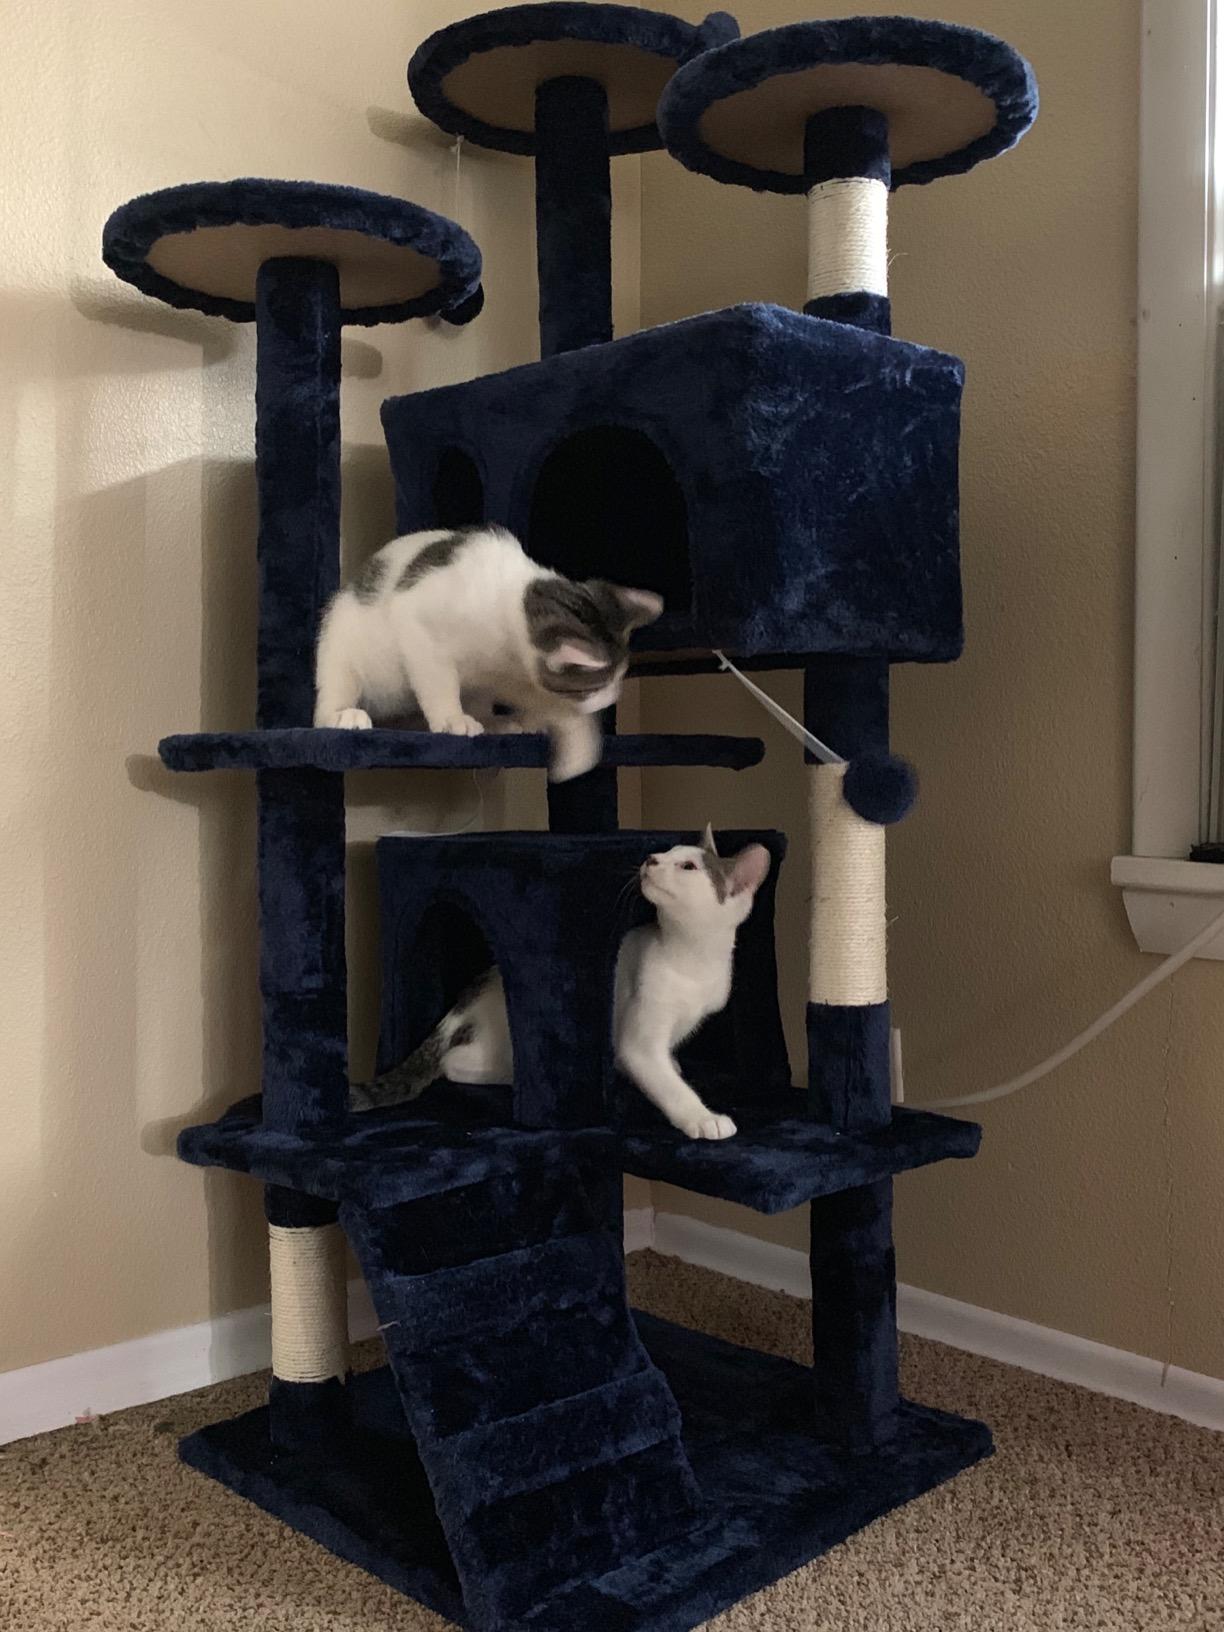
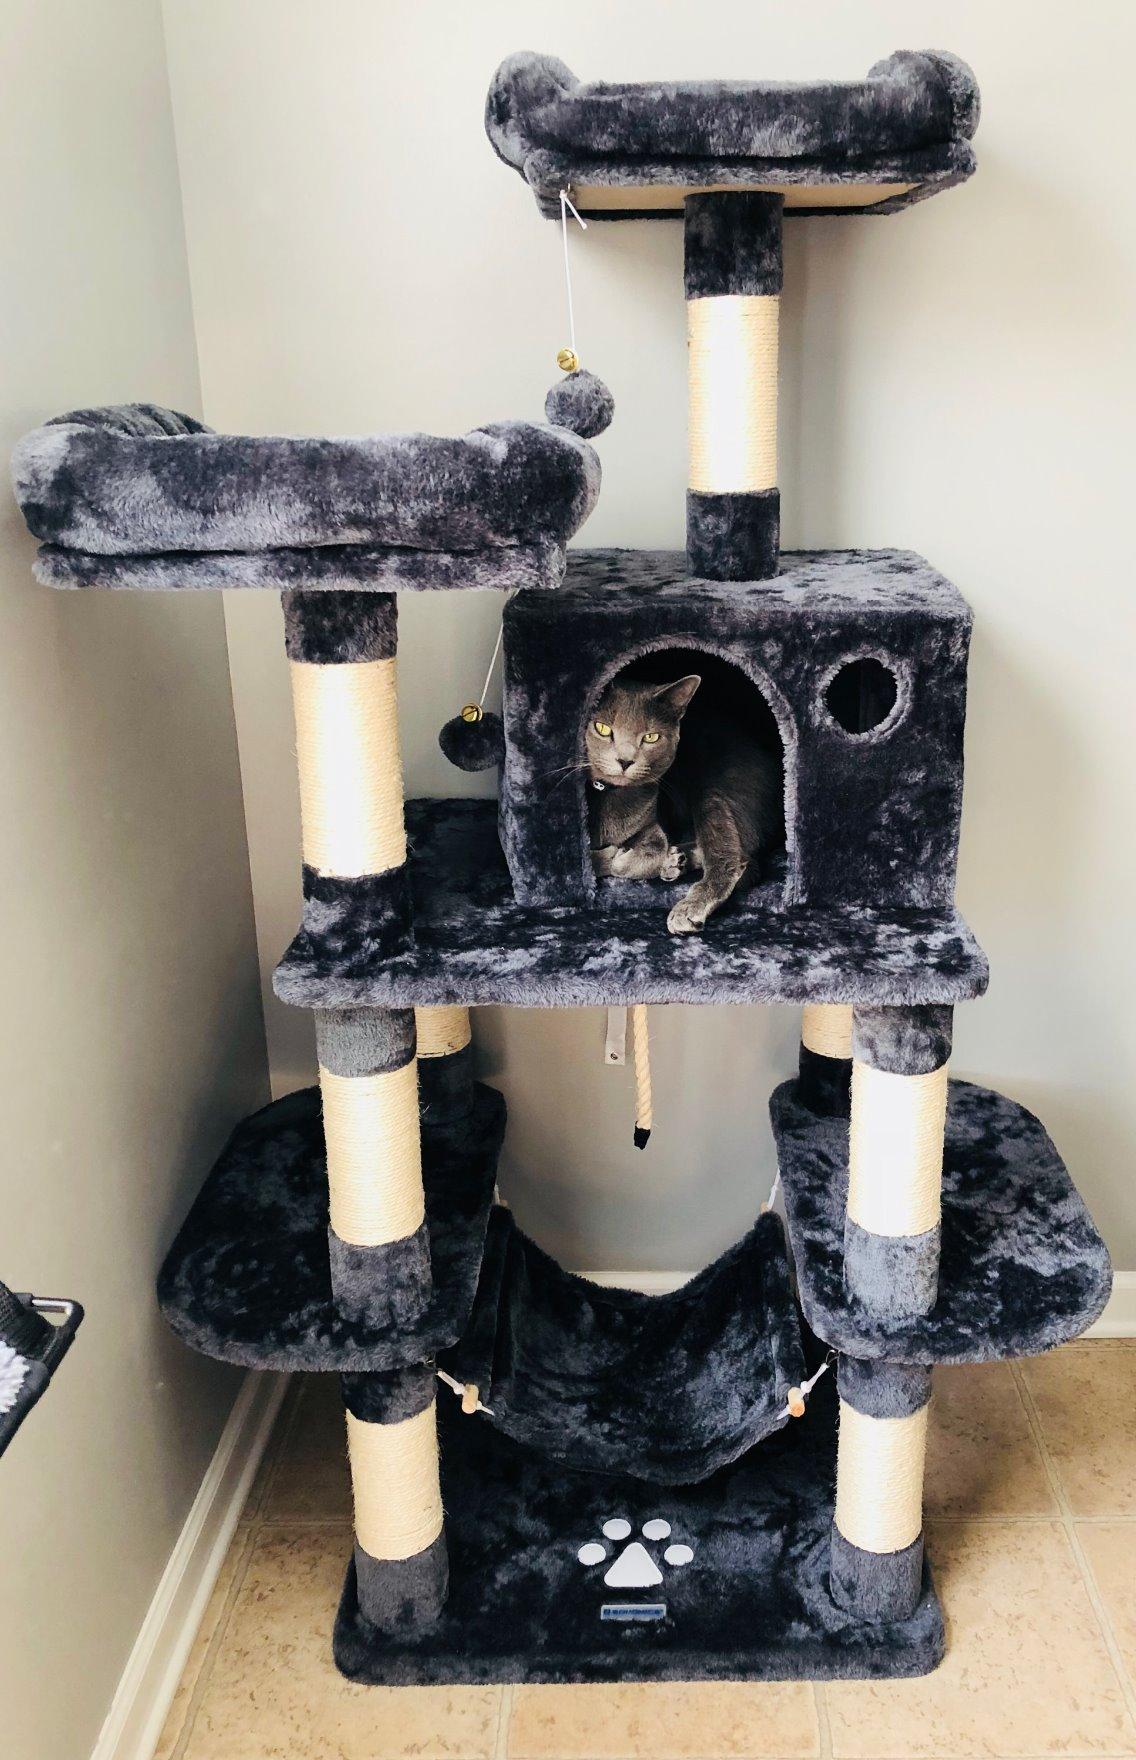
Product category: items_cat tree
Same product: no